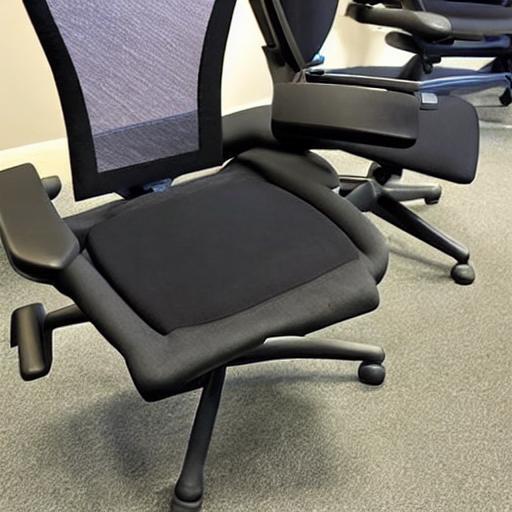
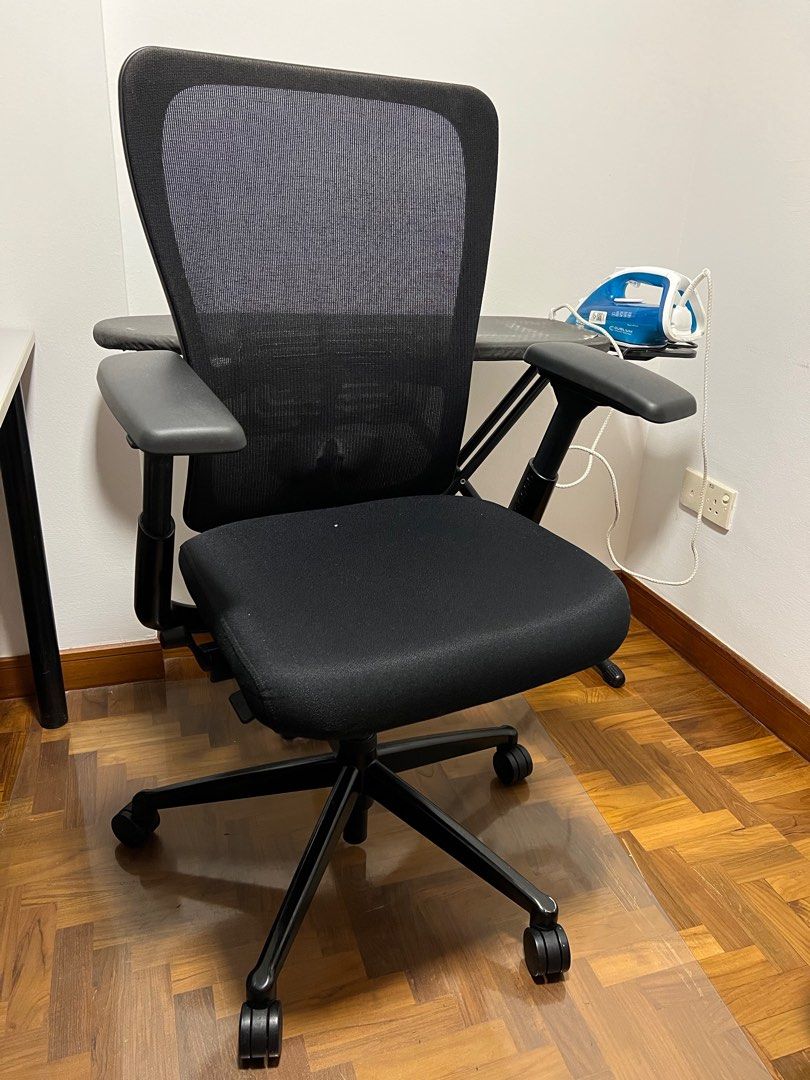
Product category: items_chair
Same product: no